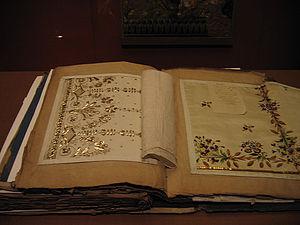
Lyon en France - le musée des tissus
L’histoire de la soierie à Lyon comprend l'étude de l'ensemble des acteurs de l'industrie de la soie à Lyon. Le secteur soyeux lyonnais tout au long de son histoire comprend toutes les étapes de la fabrication et de la vente d'un tissu en soie à partir de la soie grège : filature, création d'un motif, tissage, apprêt, commercialisation. L'ensemble du secteur est dénommé la « Fabrique ».